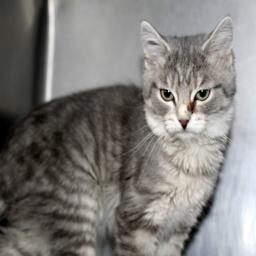
Animal: cats